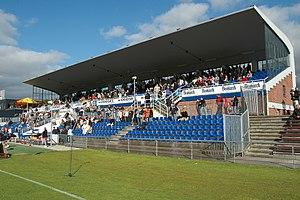
Le Kieler SV Holstein 1900 est un club allemand de football localisé à Kiel dans le Schleswig-Holstein.